Teun Voeten

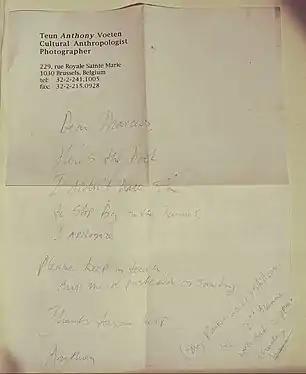
Note from Teun Voeten to Marcus, one of the tunnel dwellers he wrote about in "Tunnelmensen"

Teun Voeten is a Dutch photojournalist and cultural anthropologist specializing in war and conflicts. In 1996 he published the book "Tunnelmensen" about homeless people living in an old railroad tunnel in Manhattan. He also wrote books on the war in Sierra Leone and made a photo book on drug violence in Mexico, on which subject he wrote his PhD thesis at Leiden University.